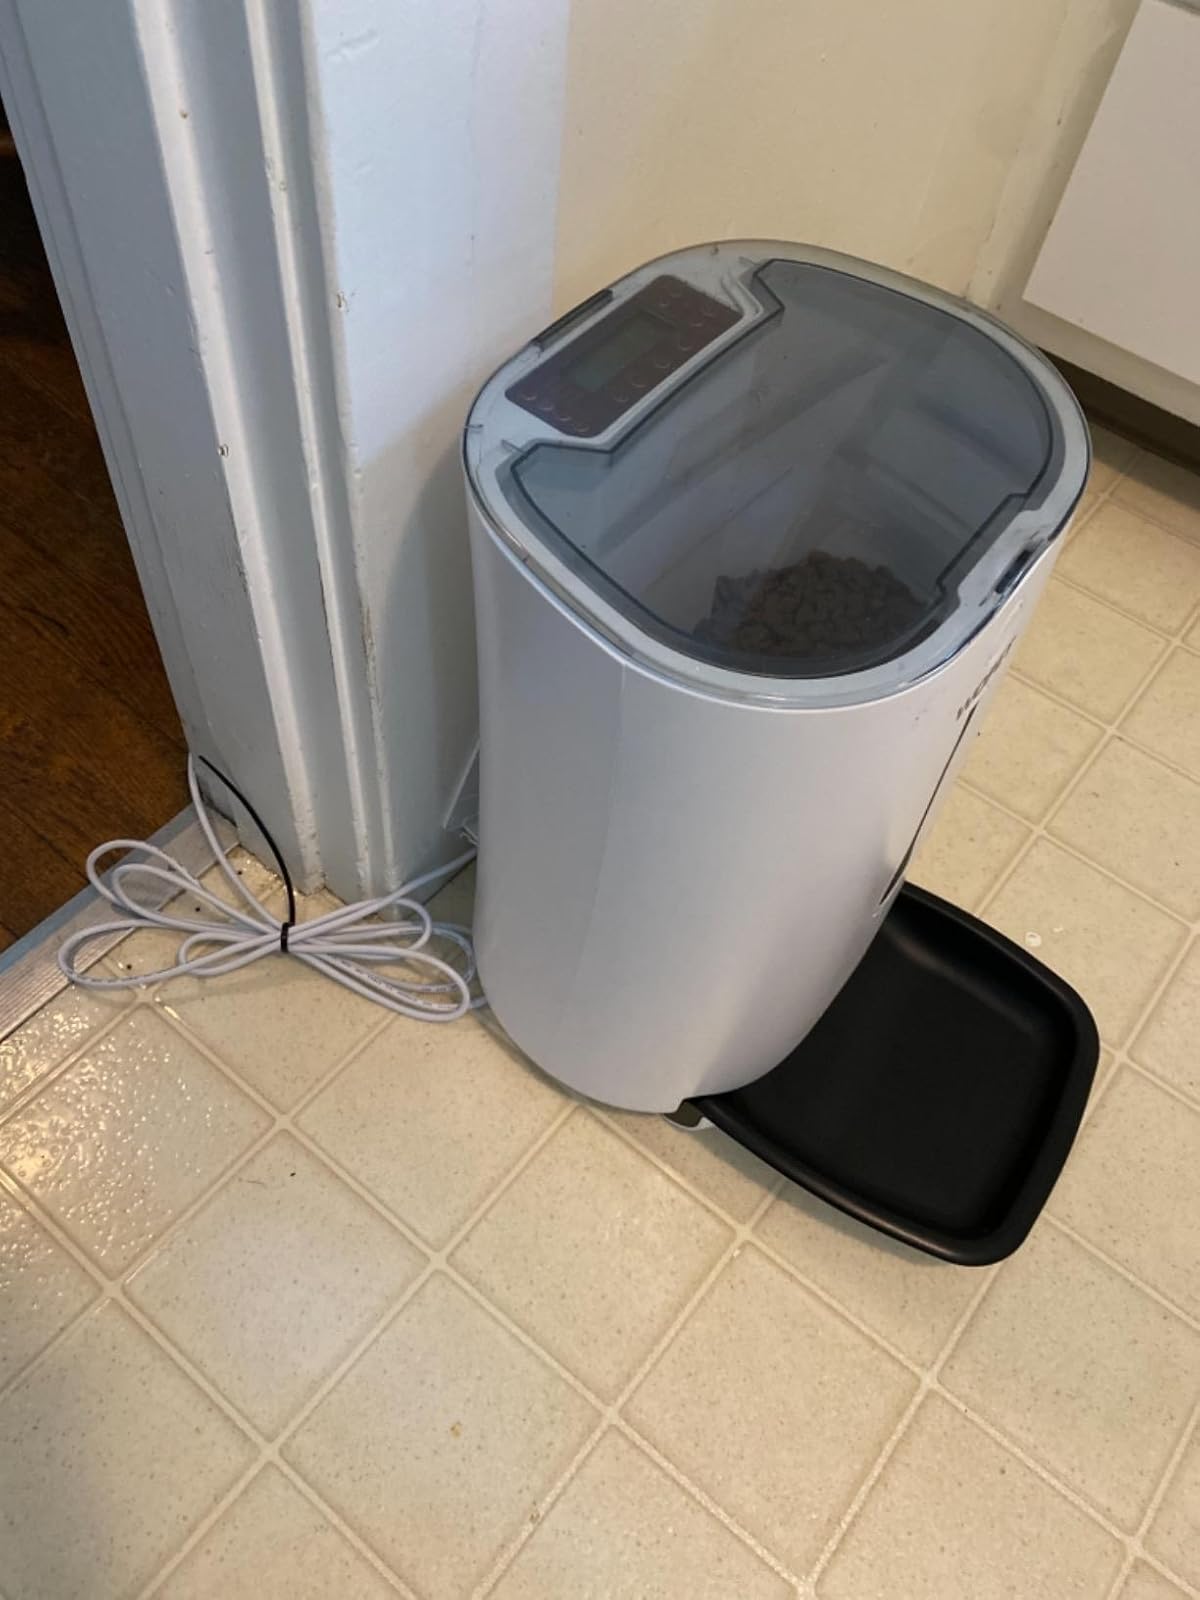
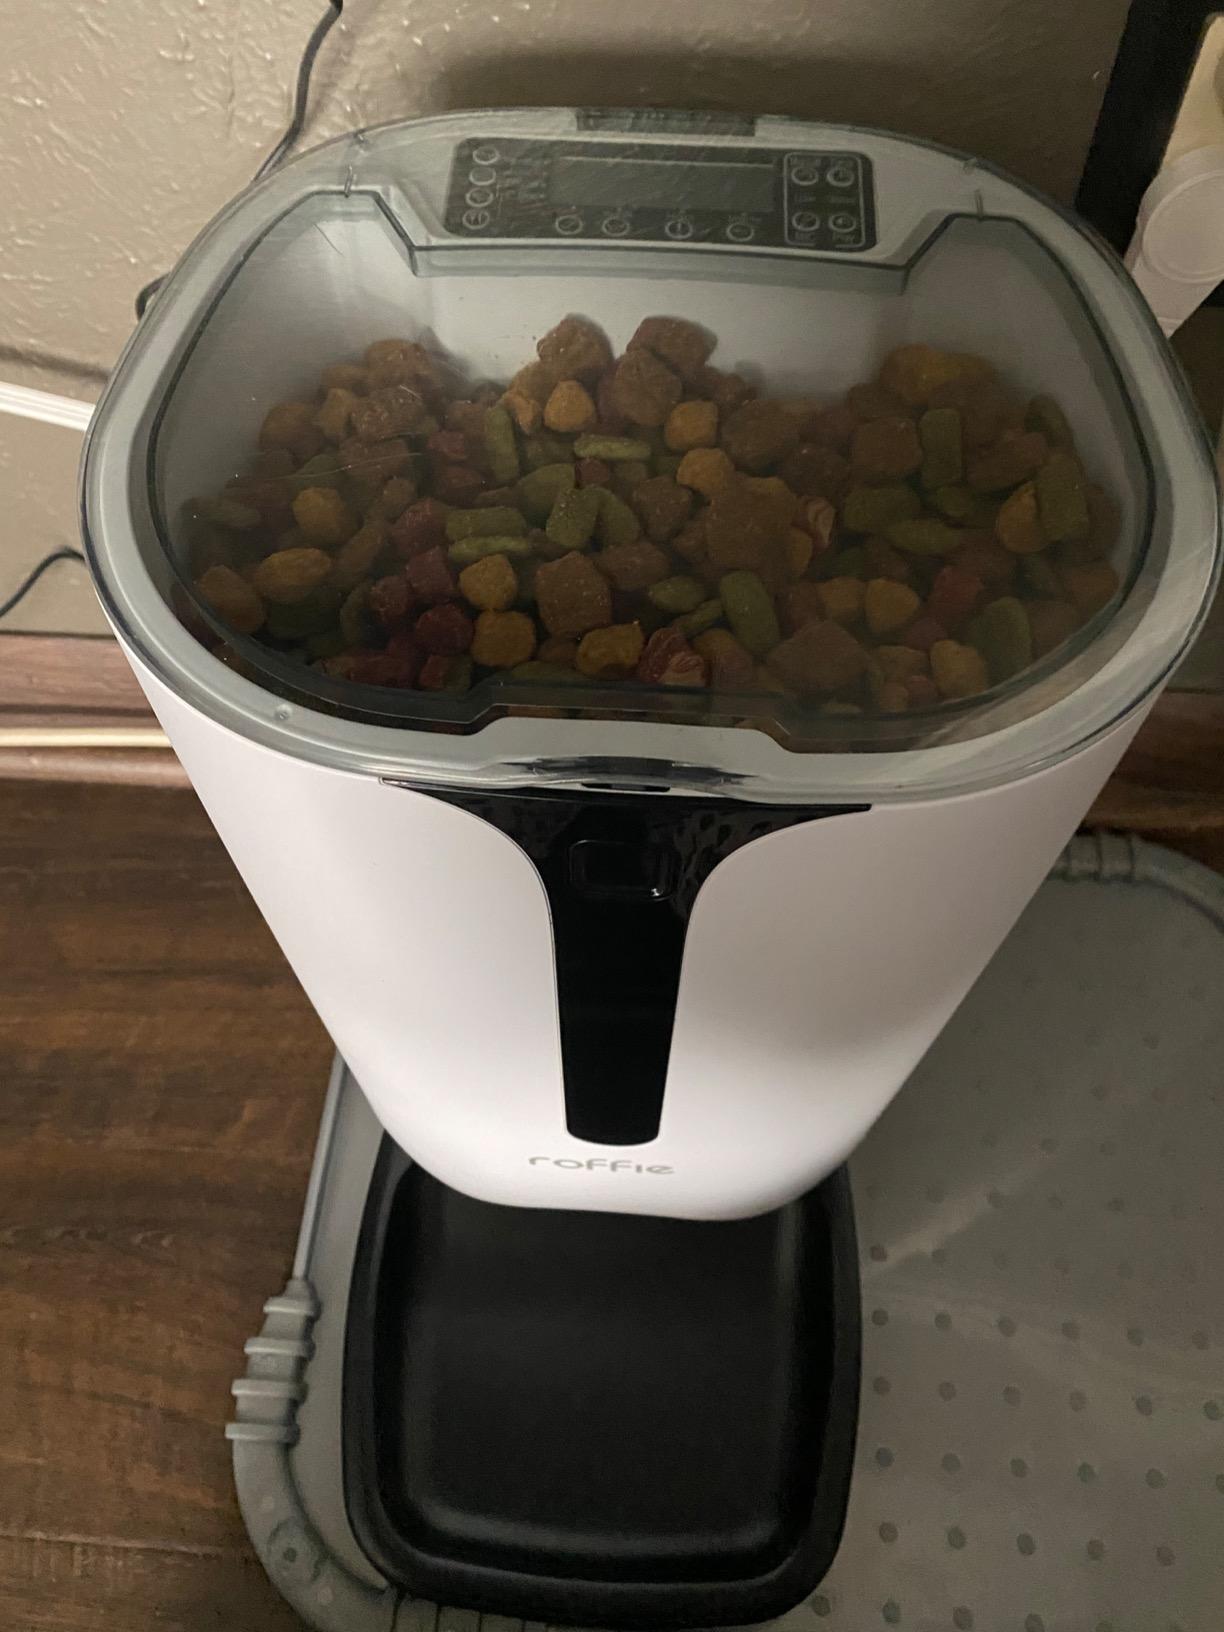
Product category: items_feeder
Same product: no